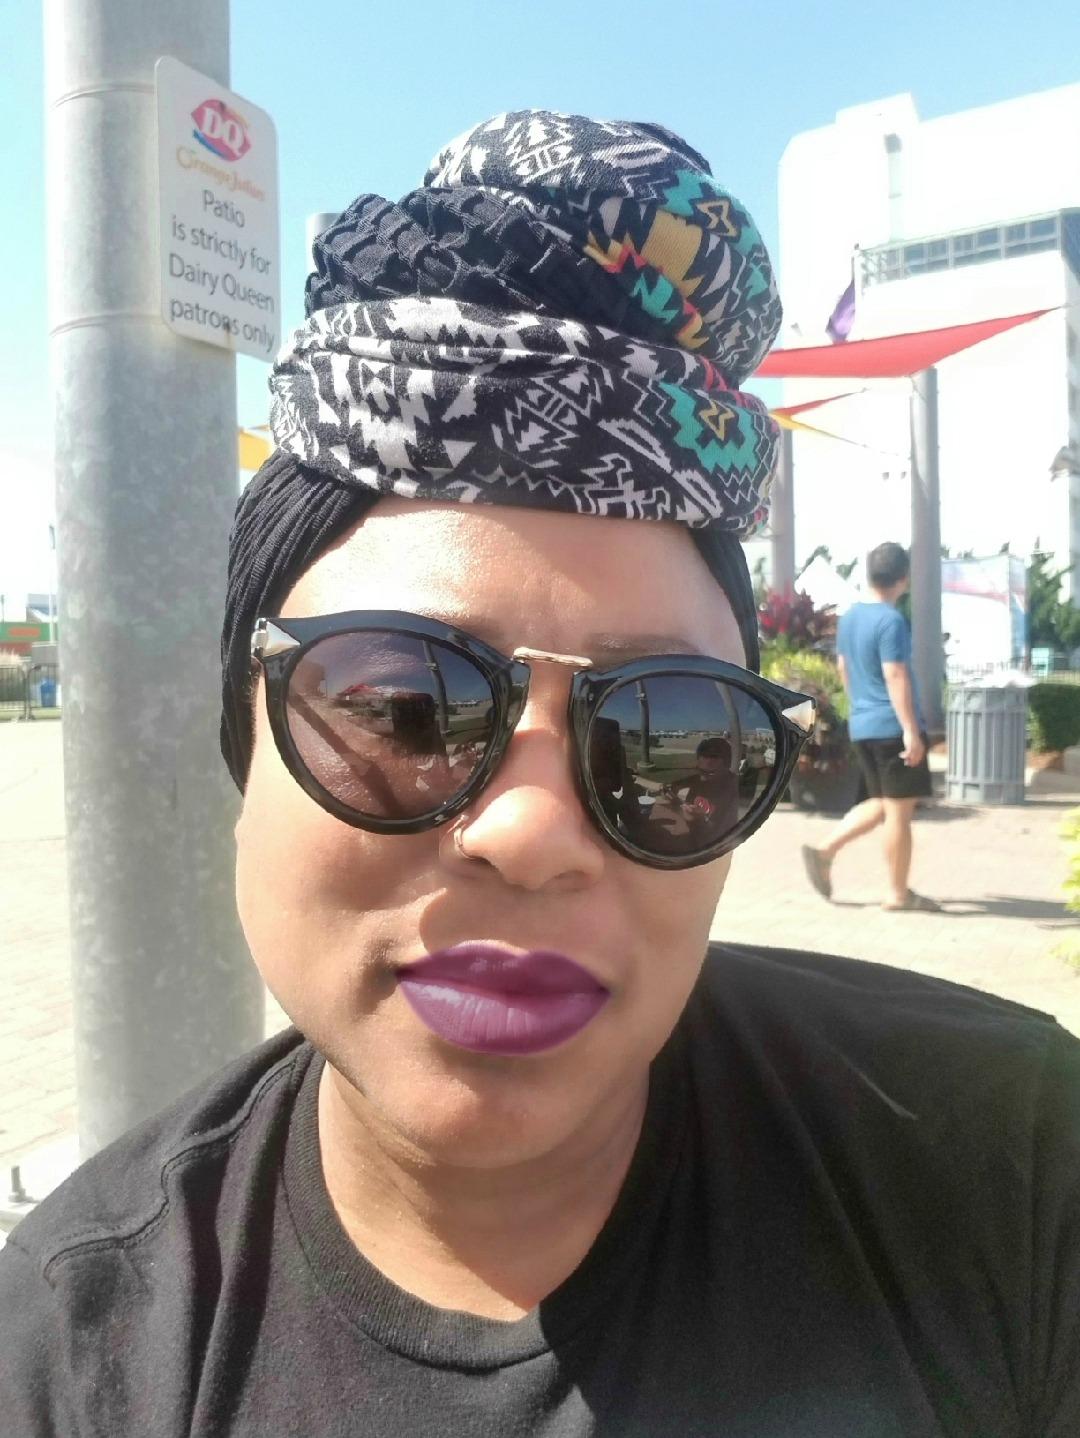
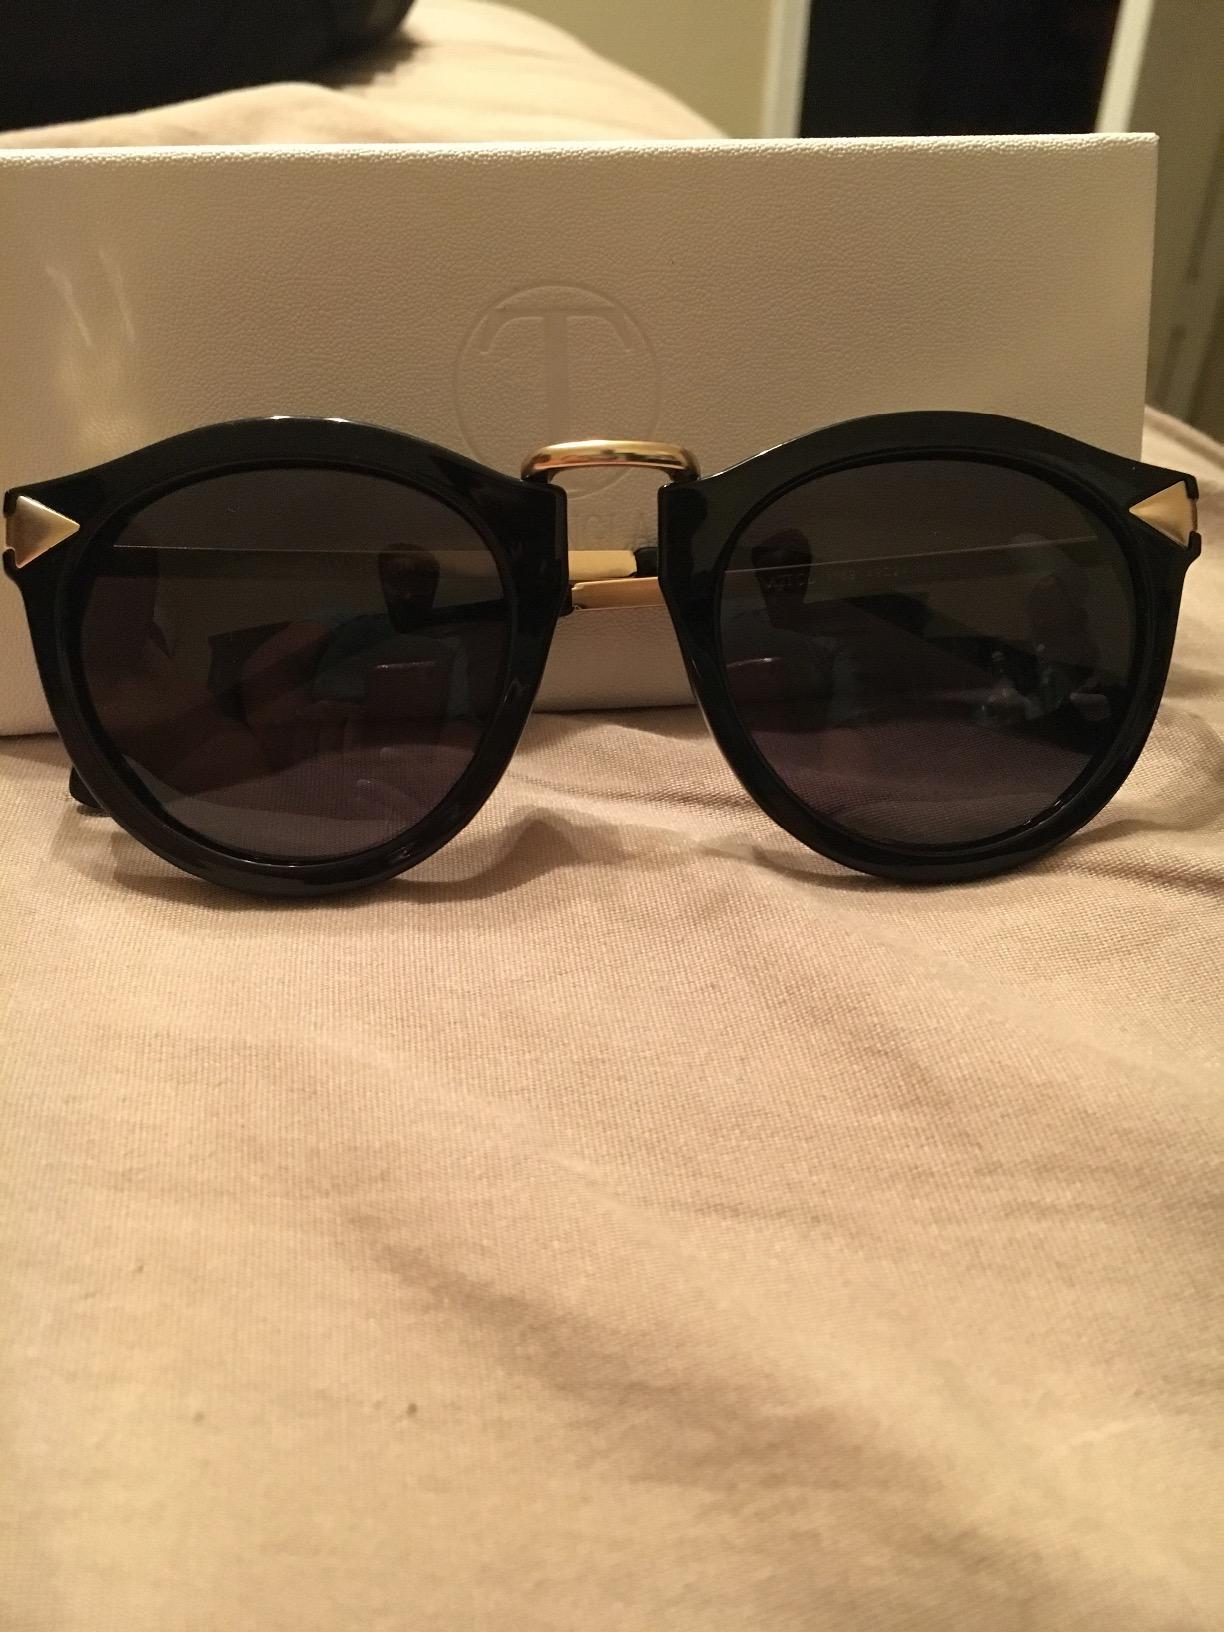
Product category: accessories_sunglasses
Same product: yes